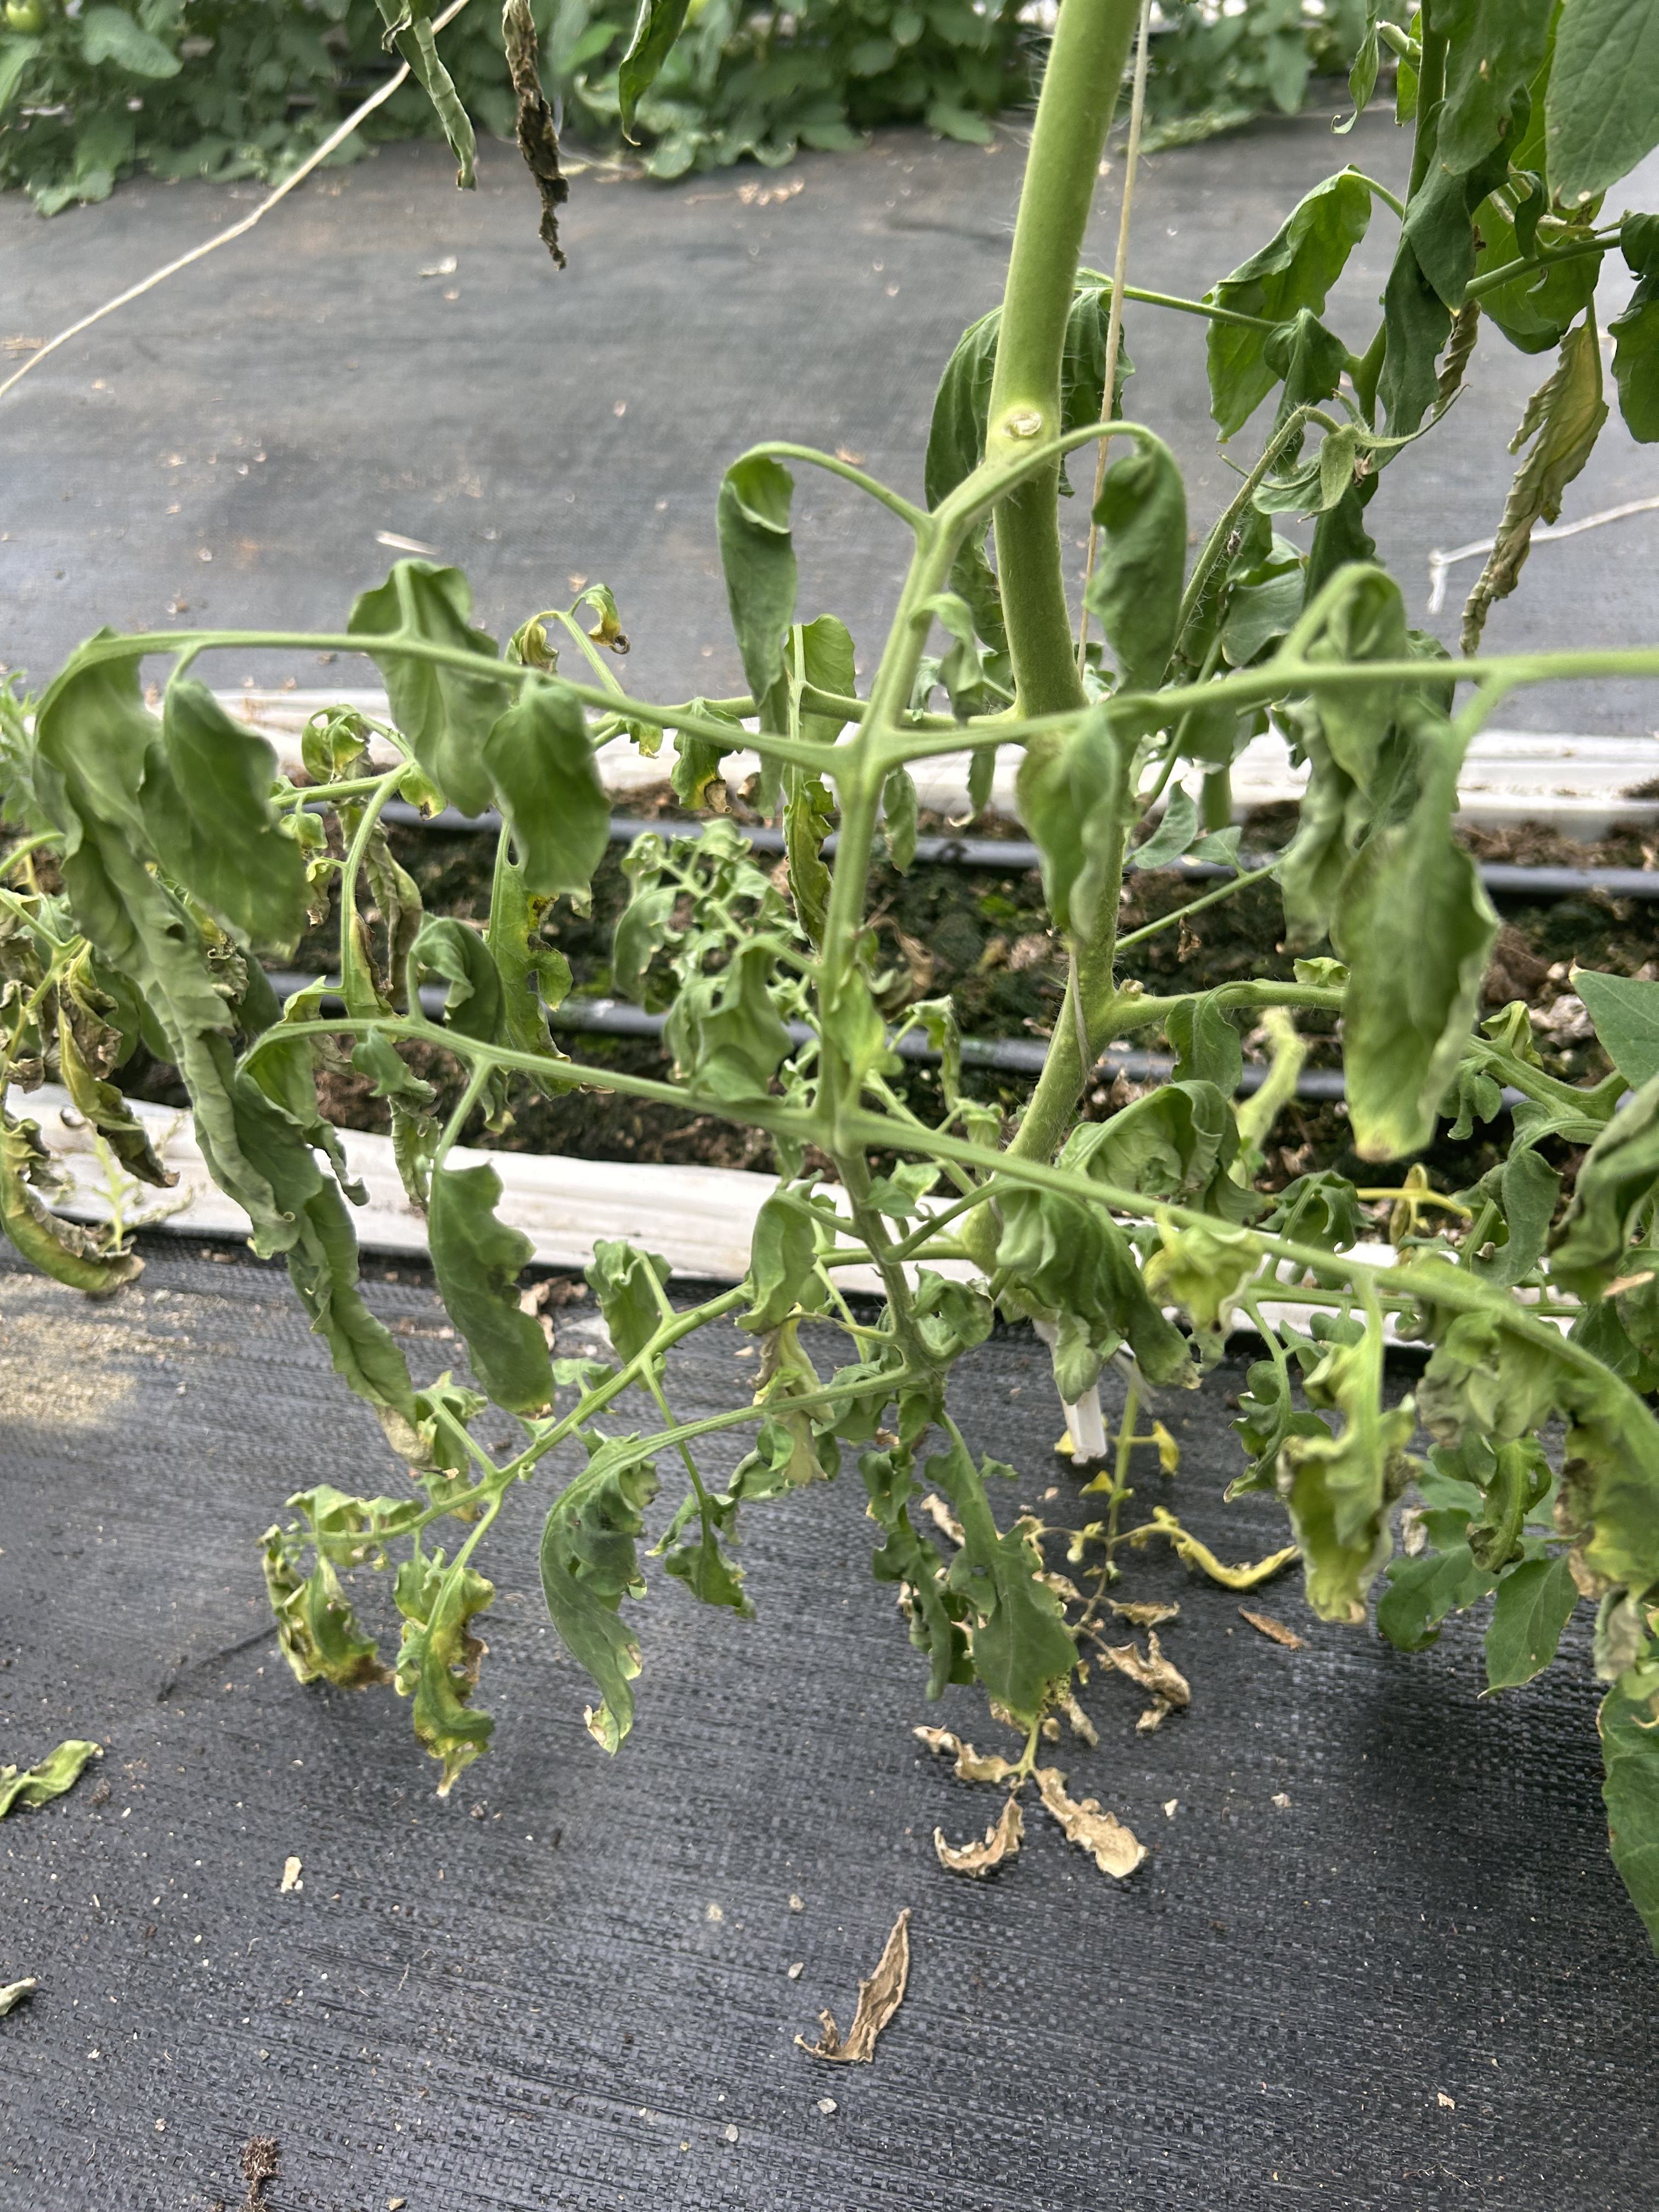
Disease: Wilt